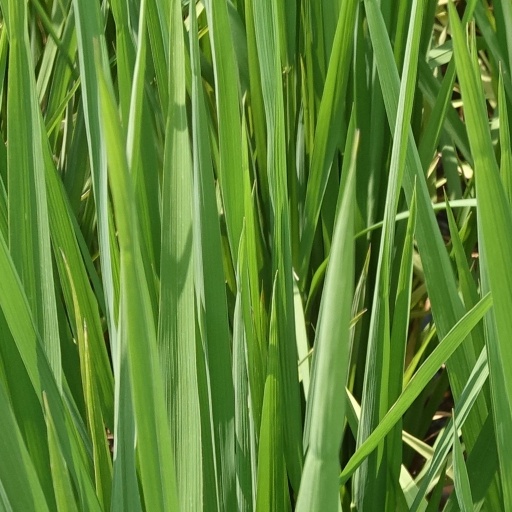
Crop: rice